O Seeta Katha

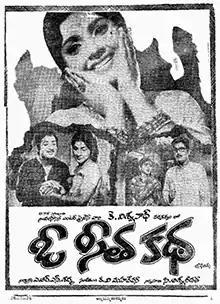

O Seeta Katha is a 1974 Indian Telugu-language film directed by K. Viswanath. The film won the Nandi Award for Best Feature Film (Silver), and the Filmfare Best Film Award (Telugu). The film was later remade both in Malayalam and Tamil languages as "Mattoru Seetha" and "Moondru Mudichu", respectively. The film was screened at the Asian and African film Festival at Tashkent. C. Aswani Dutt was an executive producer for the film.